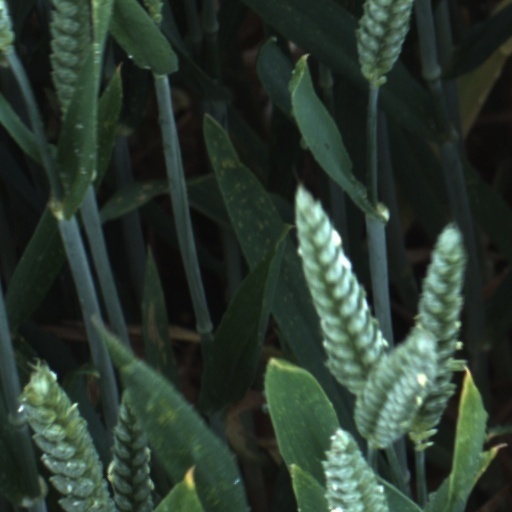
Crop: wheat